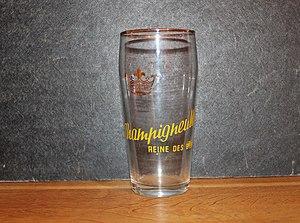
Verre à bière Champigneulles Reine des bières
La brasserie de Champigneulles est une brasserie lorraine installée à Champigneulles, au nord de Nancy, dans le département de Meurthe-et-Moselle.